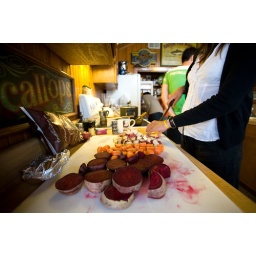
cooking in second floor kitchen